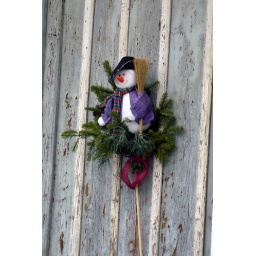
A cute little snowman guarding a door in a village